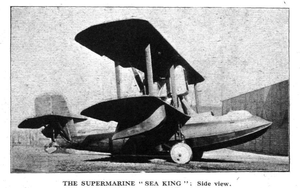
Le Supermarine Sea King est un avion de chasse amphibie britannique, conçu et construit par Supermarine.